SensMe

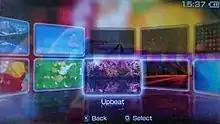
SensMe channels on a PSP

SensMe was made available on the PlayStation Portable as of system software version 6.10. It can be downloaded via the XMB or by using a computer. The application features twelve channels by which music is categorized. These include Favorites, Newly Added, Dance, Extreme, Lounge, Emotional, Mellow, Upbeat, Relax, Energetic, Morning/Day/Night/Midnight, and Shuffle All.